Law and Gospel (Cranach)

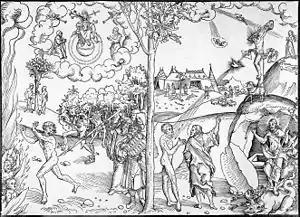
"Law and Grace", woodcut. Cranach, c. 1530

On the left, "Law" side of the Gotha painting, a naked man is tormented by a demon and a skeleton (Death) as they force him toward Hell. Other motifs on the left include Christ in Judgment, the Fall of Man, the Brazen Serpent, and Moses with his tablets. On the right, "Gospel" side, a man interacts with John the Baptist, who is pointing to Jesus as if to say, "He died for you." He stands before both Christ on the Cross and the Risen Christ, whose blood streams onto the man, through the Dove (Holy Spirit), making Christ's blood into "the saving waters of baptism". The Lamb of God stands atop the trampled demons from the left half. A tree divides the two halves of the panel, shown dying on the left side but living on the "Gospel" side. The bottom of the Gotha painting has six columns of New Testament scripture in German, likely chosen by Philip Melanchthon.